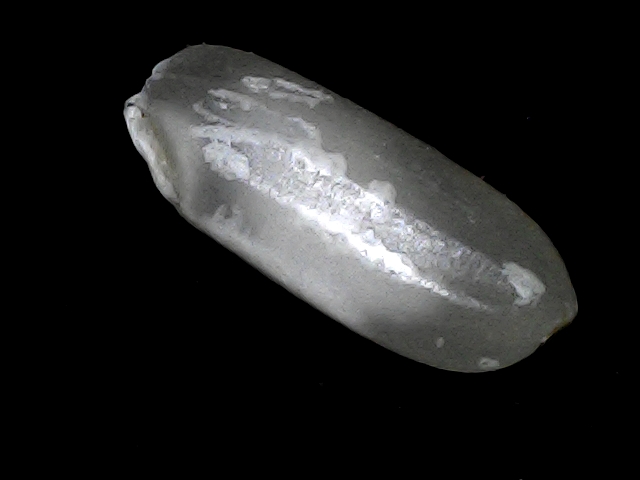
Rice variety: BRRI74